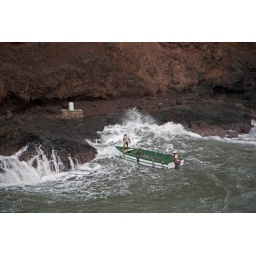
The guy in front has to jump out of the boat to secure the lines of the ship